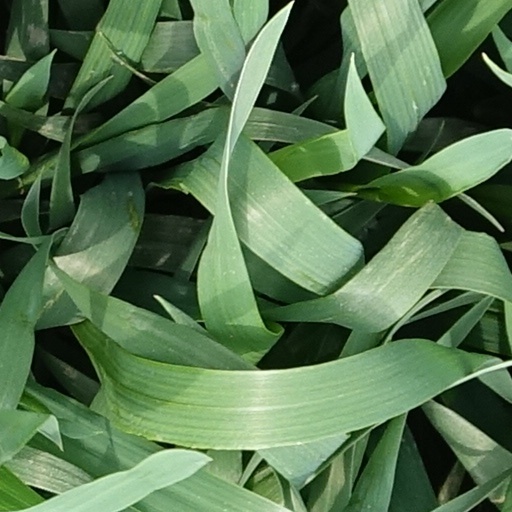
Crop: wheat